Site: saxony
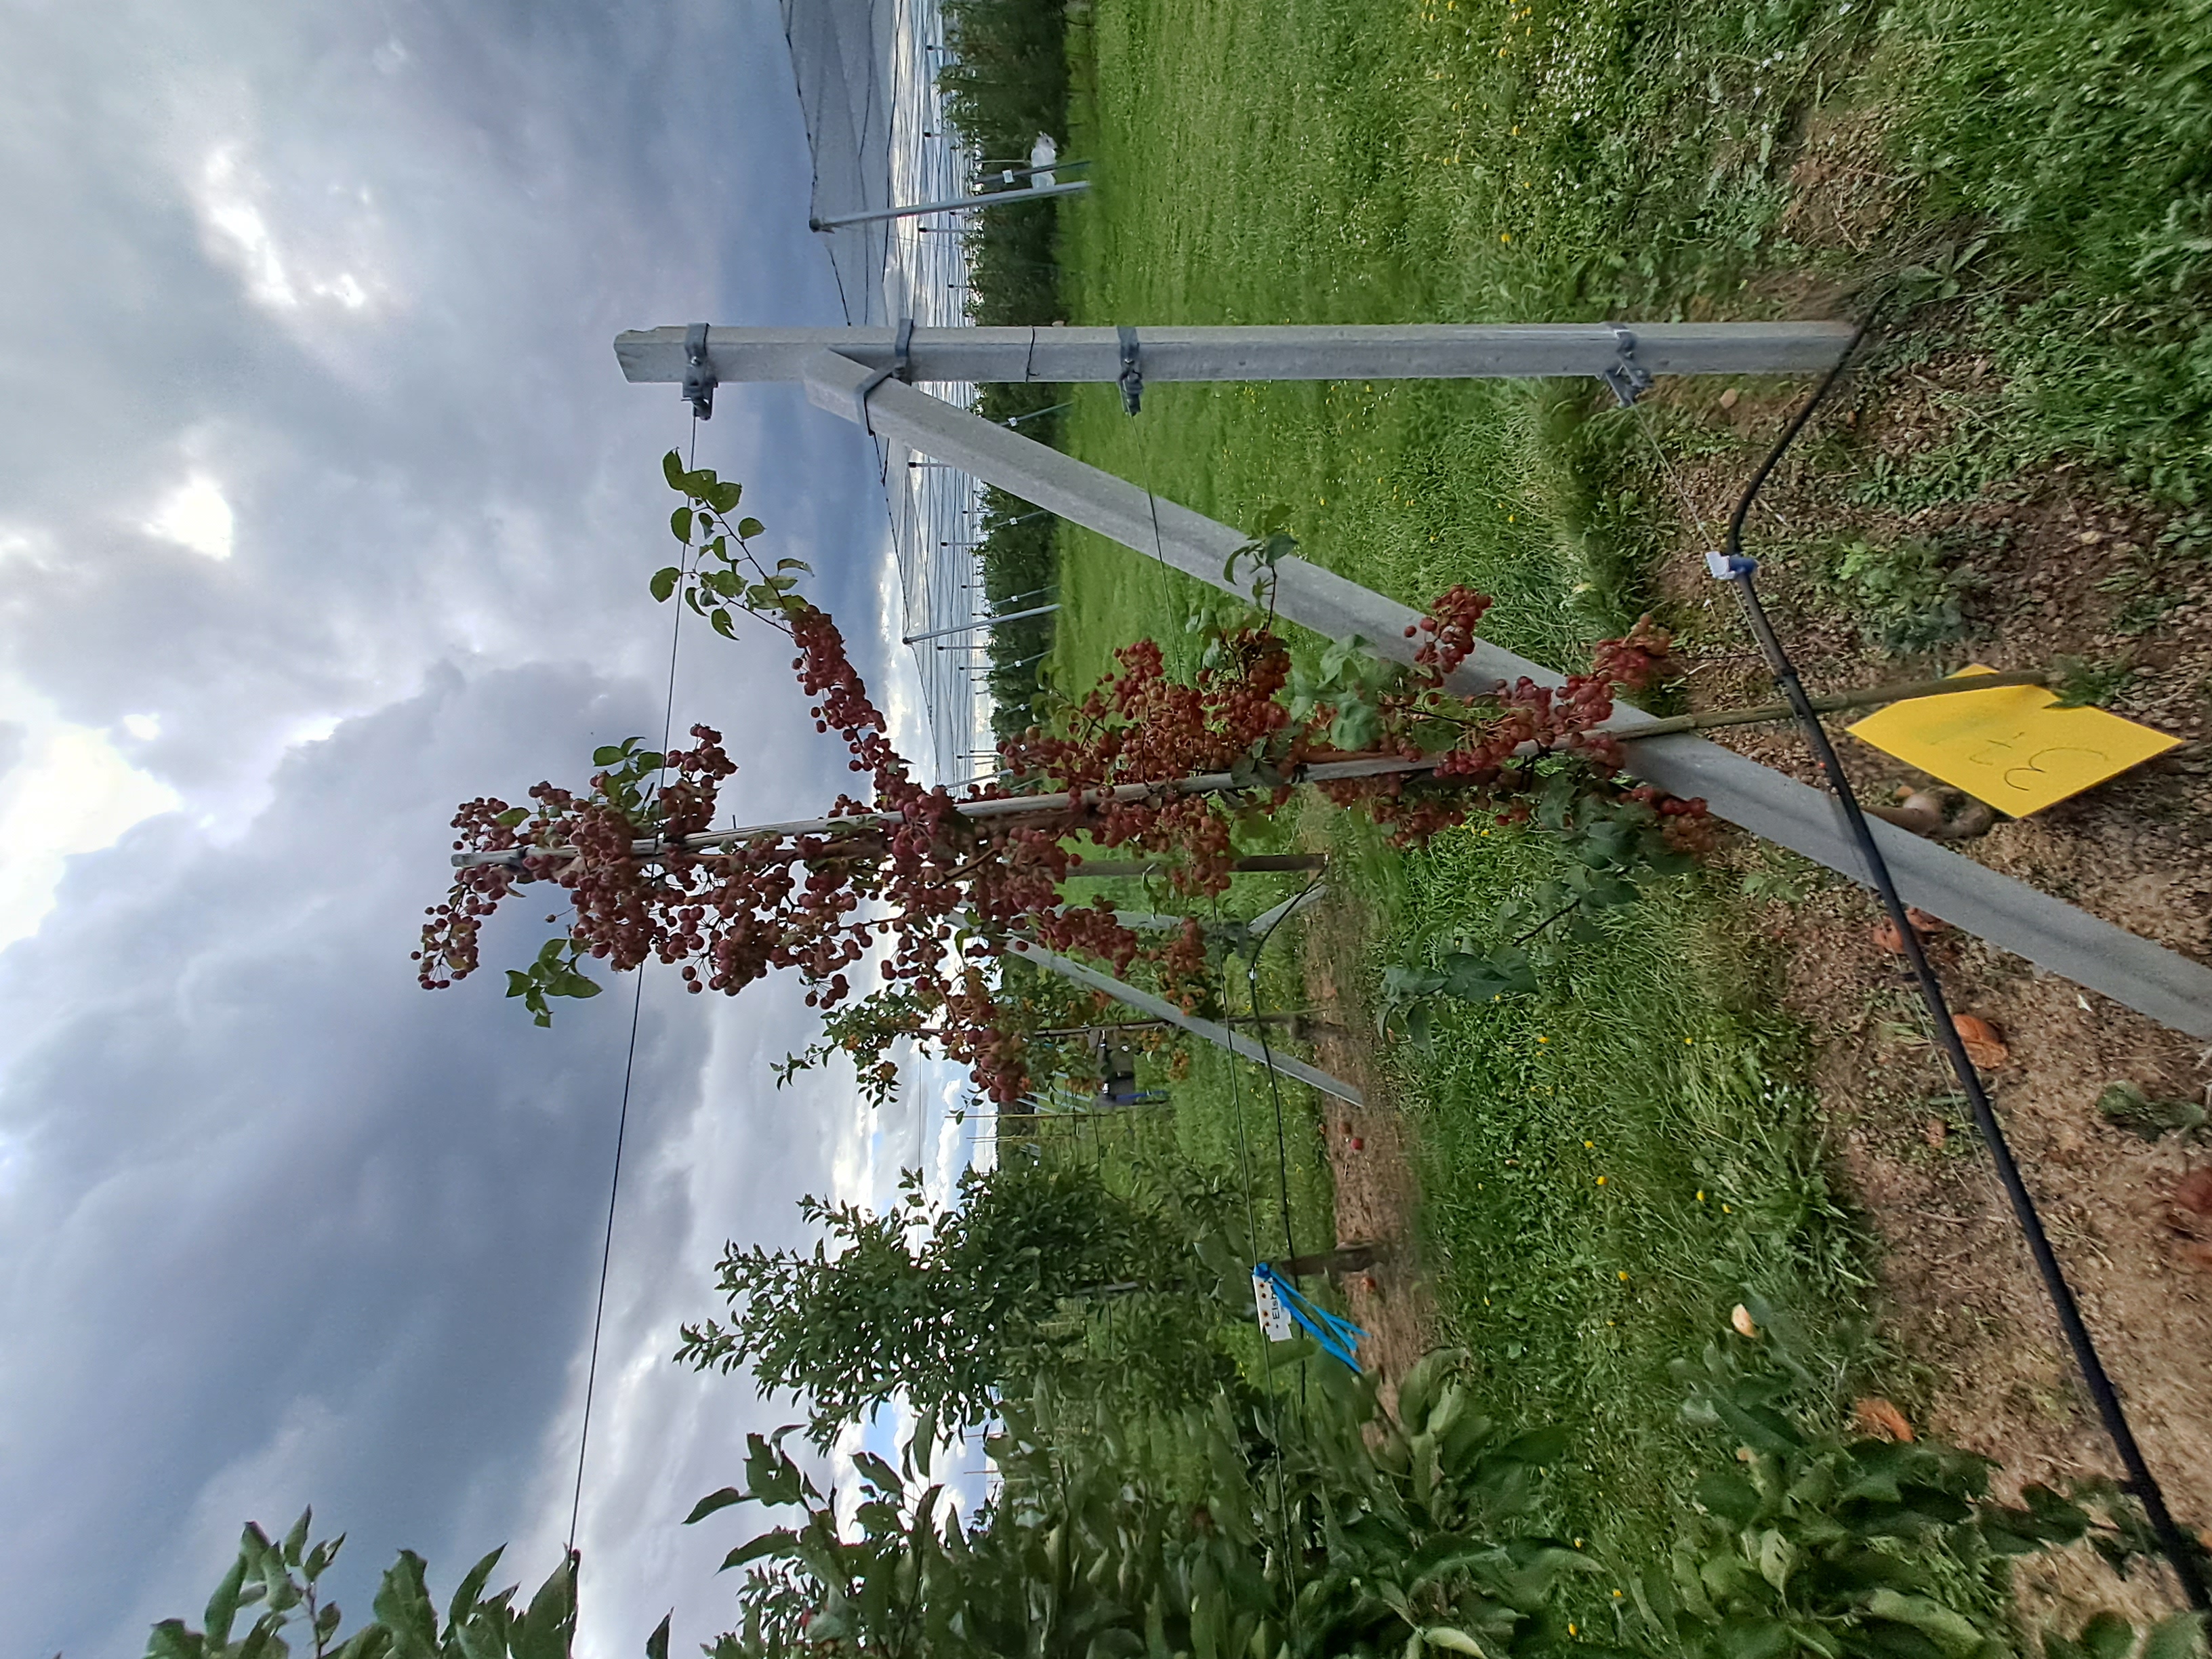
Growth stage (BBCH 87): Maturity of fruit and seed